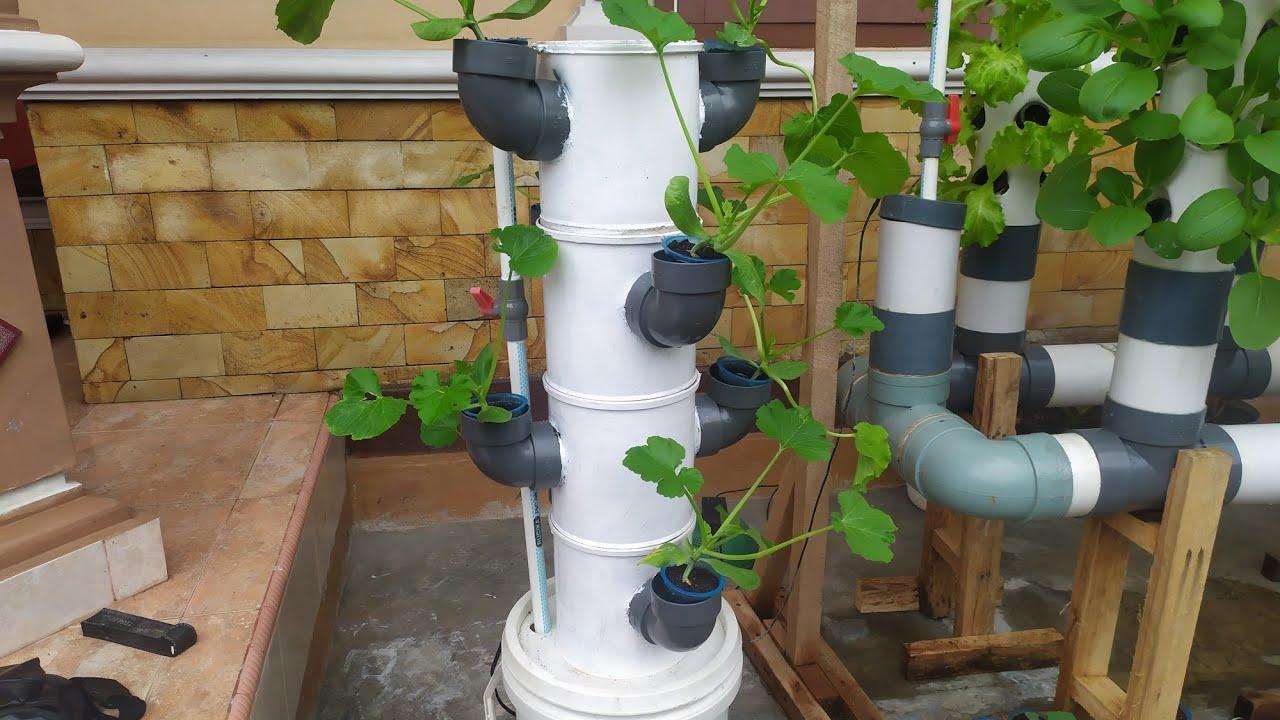
Chumba maalumu ambamo kilimo cha kisasa kinafanyika, yaani mimea imepandwa katika mabomba yanayopitisha maji na virutubisho, bila kutumia udongo, hii husaidia kuongeza ufanisi katika uzalishaji.